Rafael Cancel Miranda

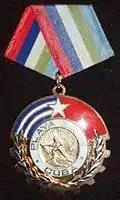
The Order of Playa Girón

Cancel Miranda authored nine books and remained active in the struggle for Puerto Rican independence. He continued to carry the cause of independence to other countries and returned occasionally to the United States on speaking tours on behalf of Puerto Rican political prisoners.